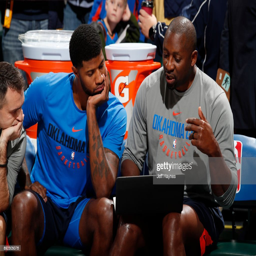
olympic athlete # and basketball player goes over game plays prior to the game against sports team .